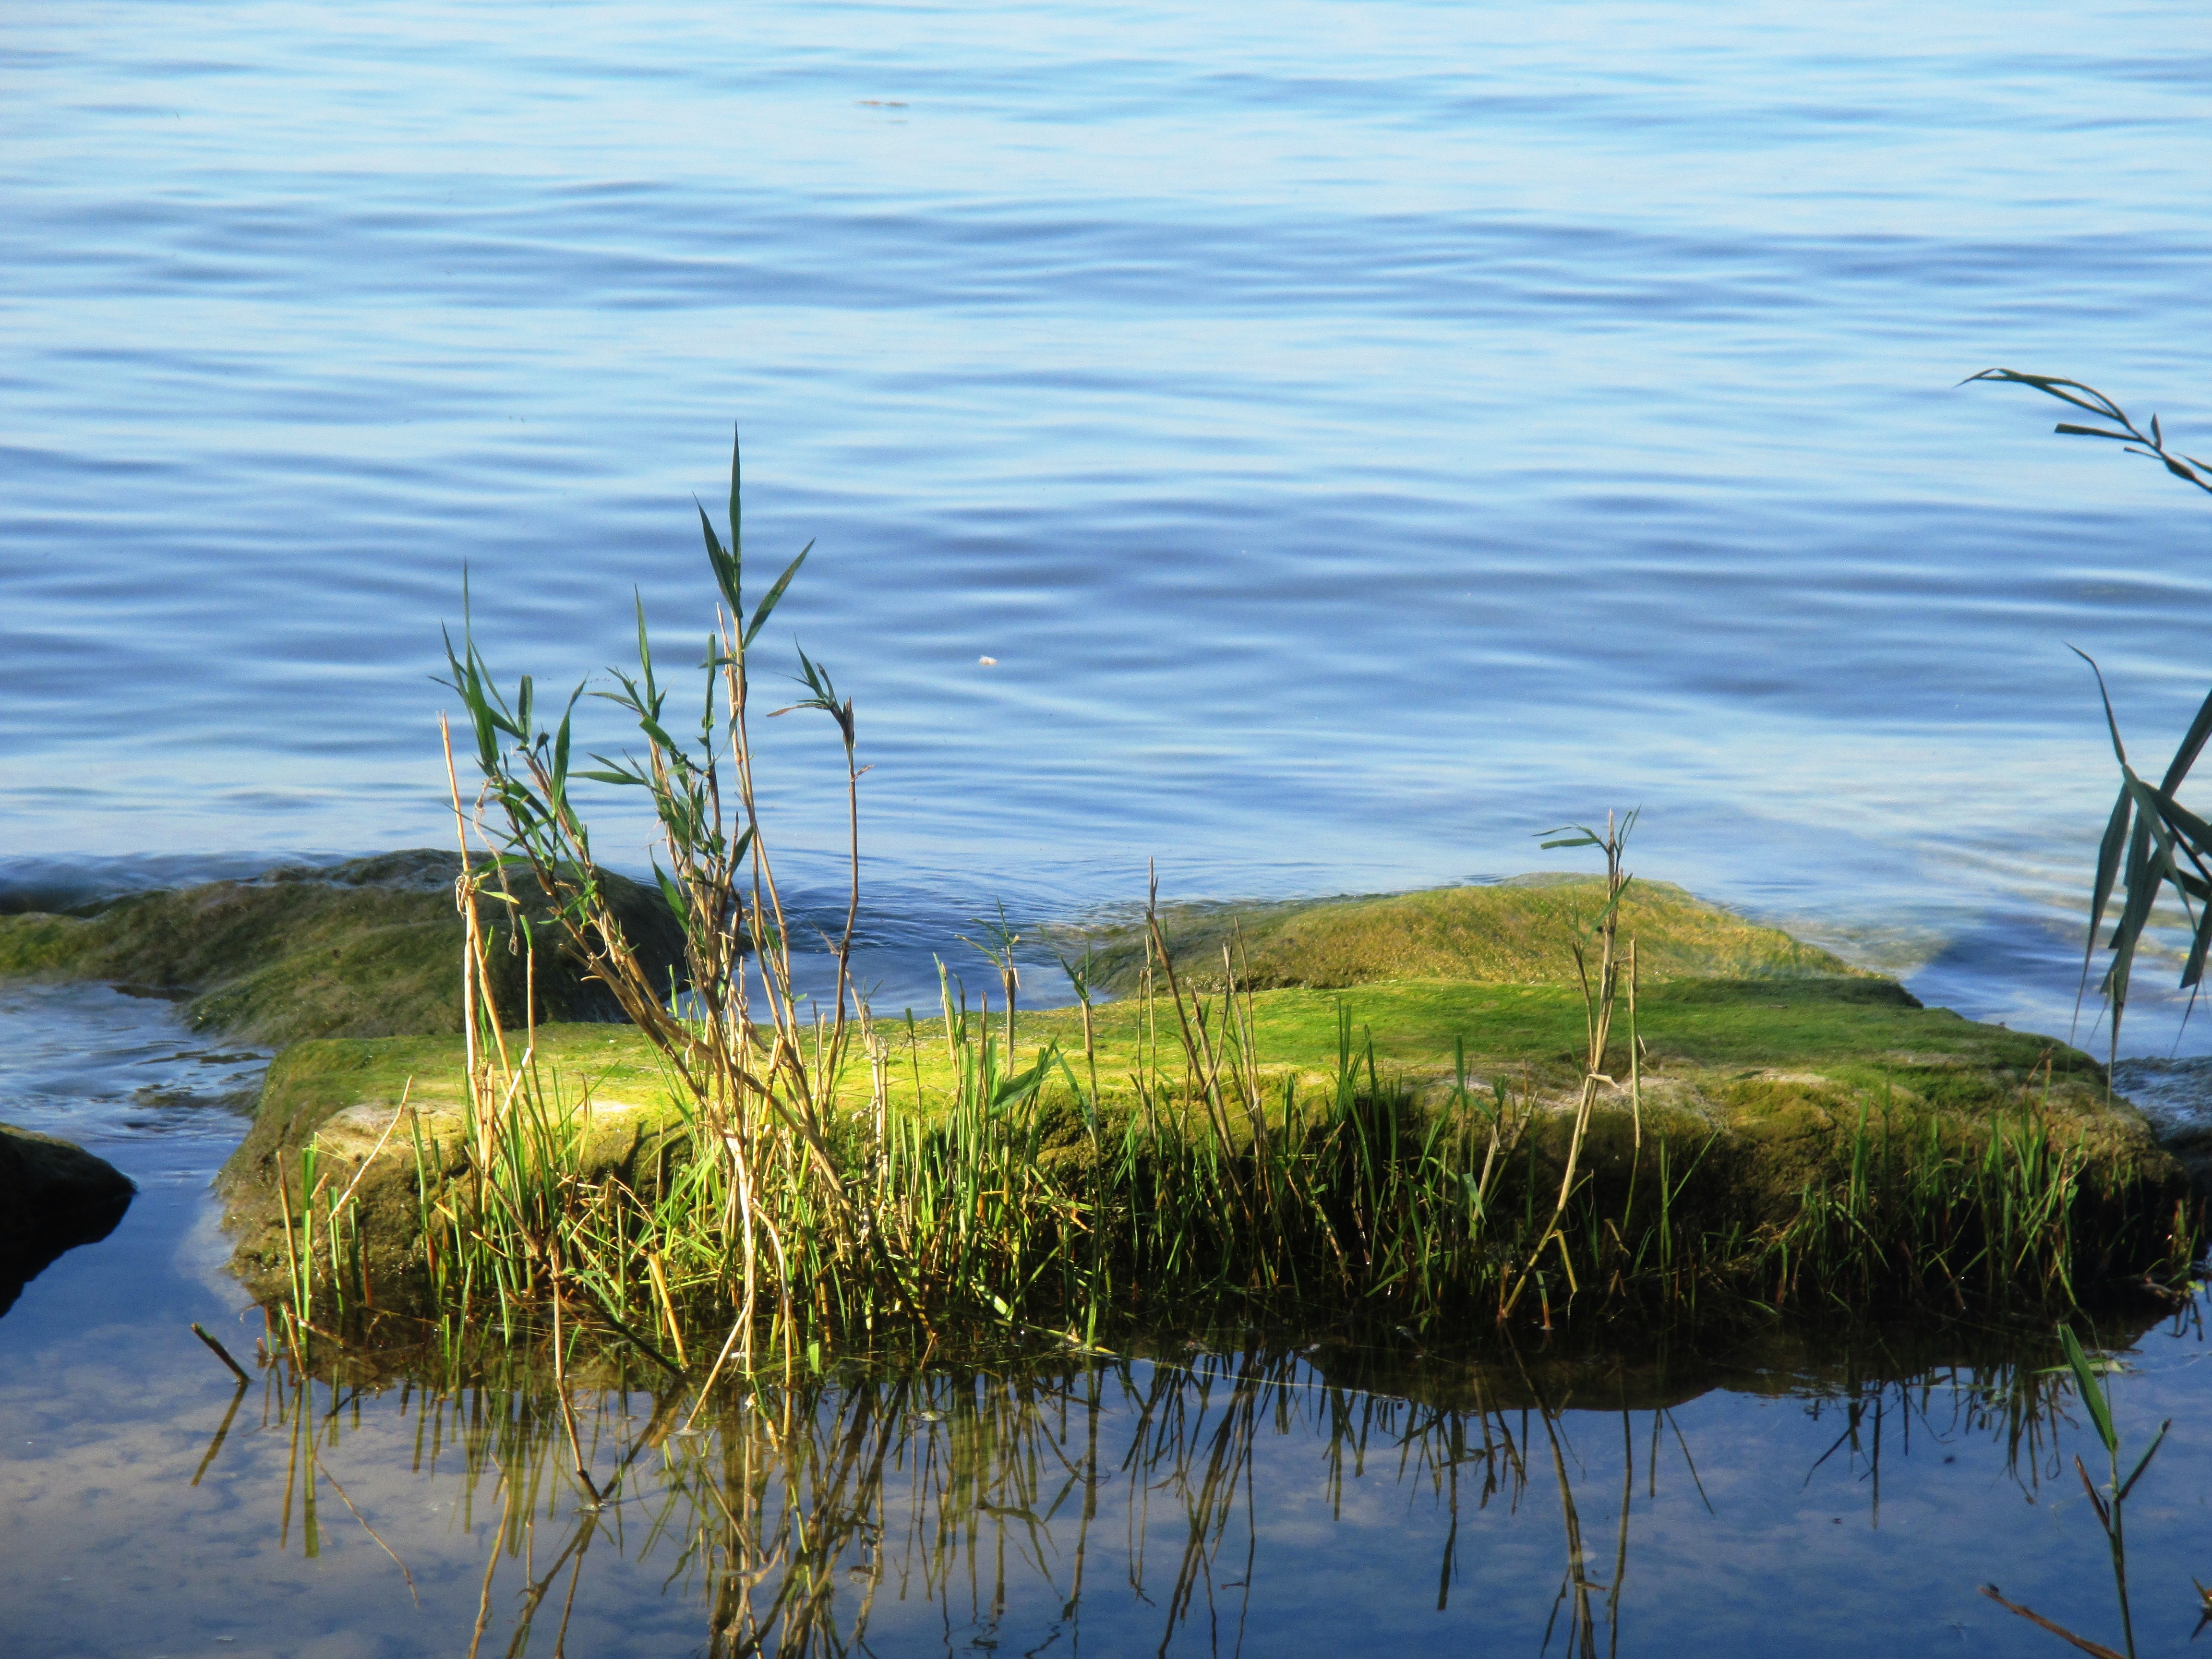
sea, coast, water, ocean, marsh, swamp, shore, lake, stone, moss, pond, inlet, green, reflection, lagoon, bay, blue, body of water, bank, wetland, large, habitat, loch, natural environment